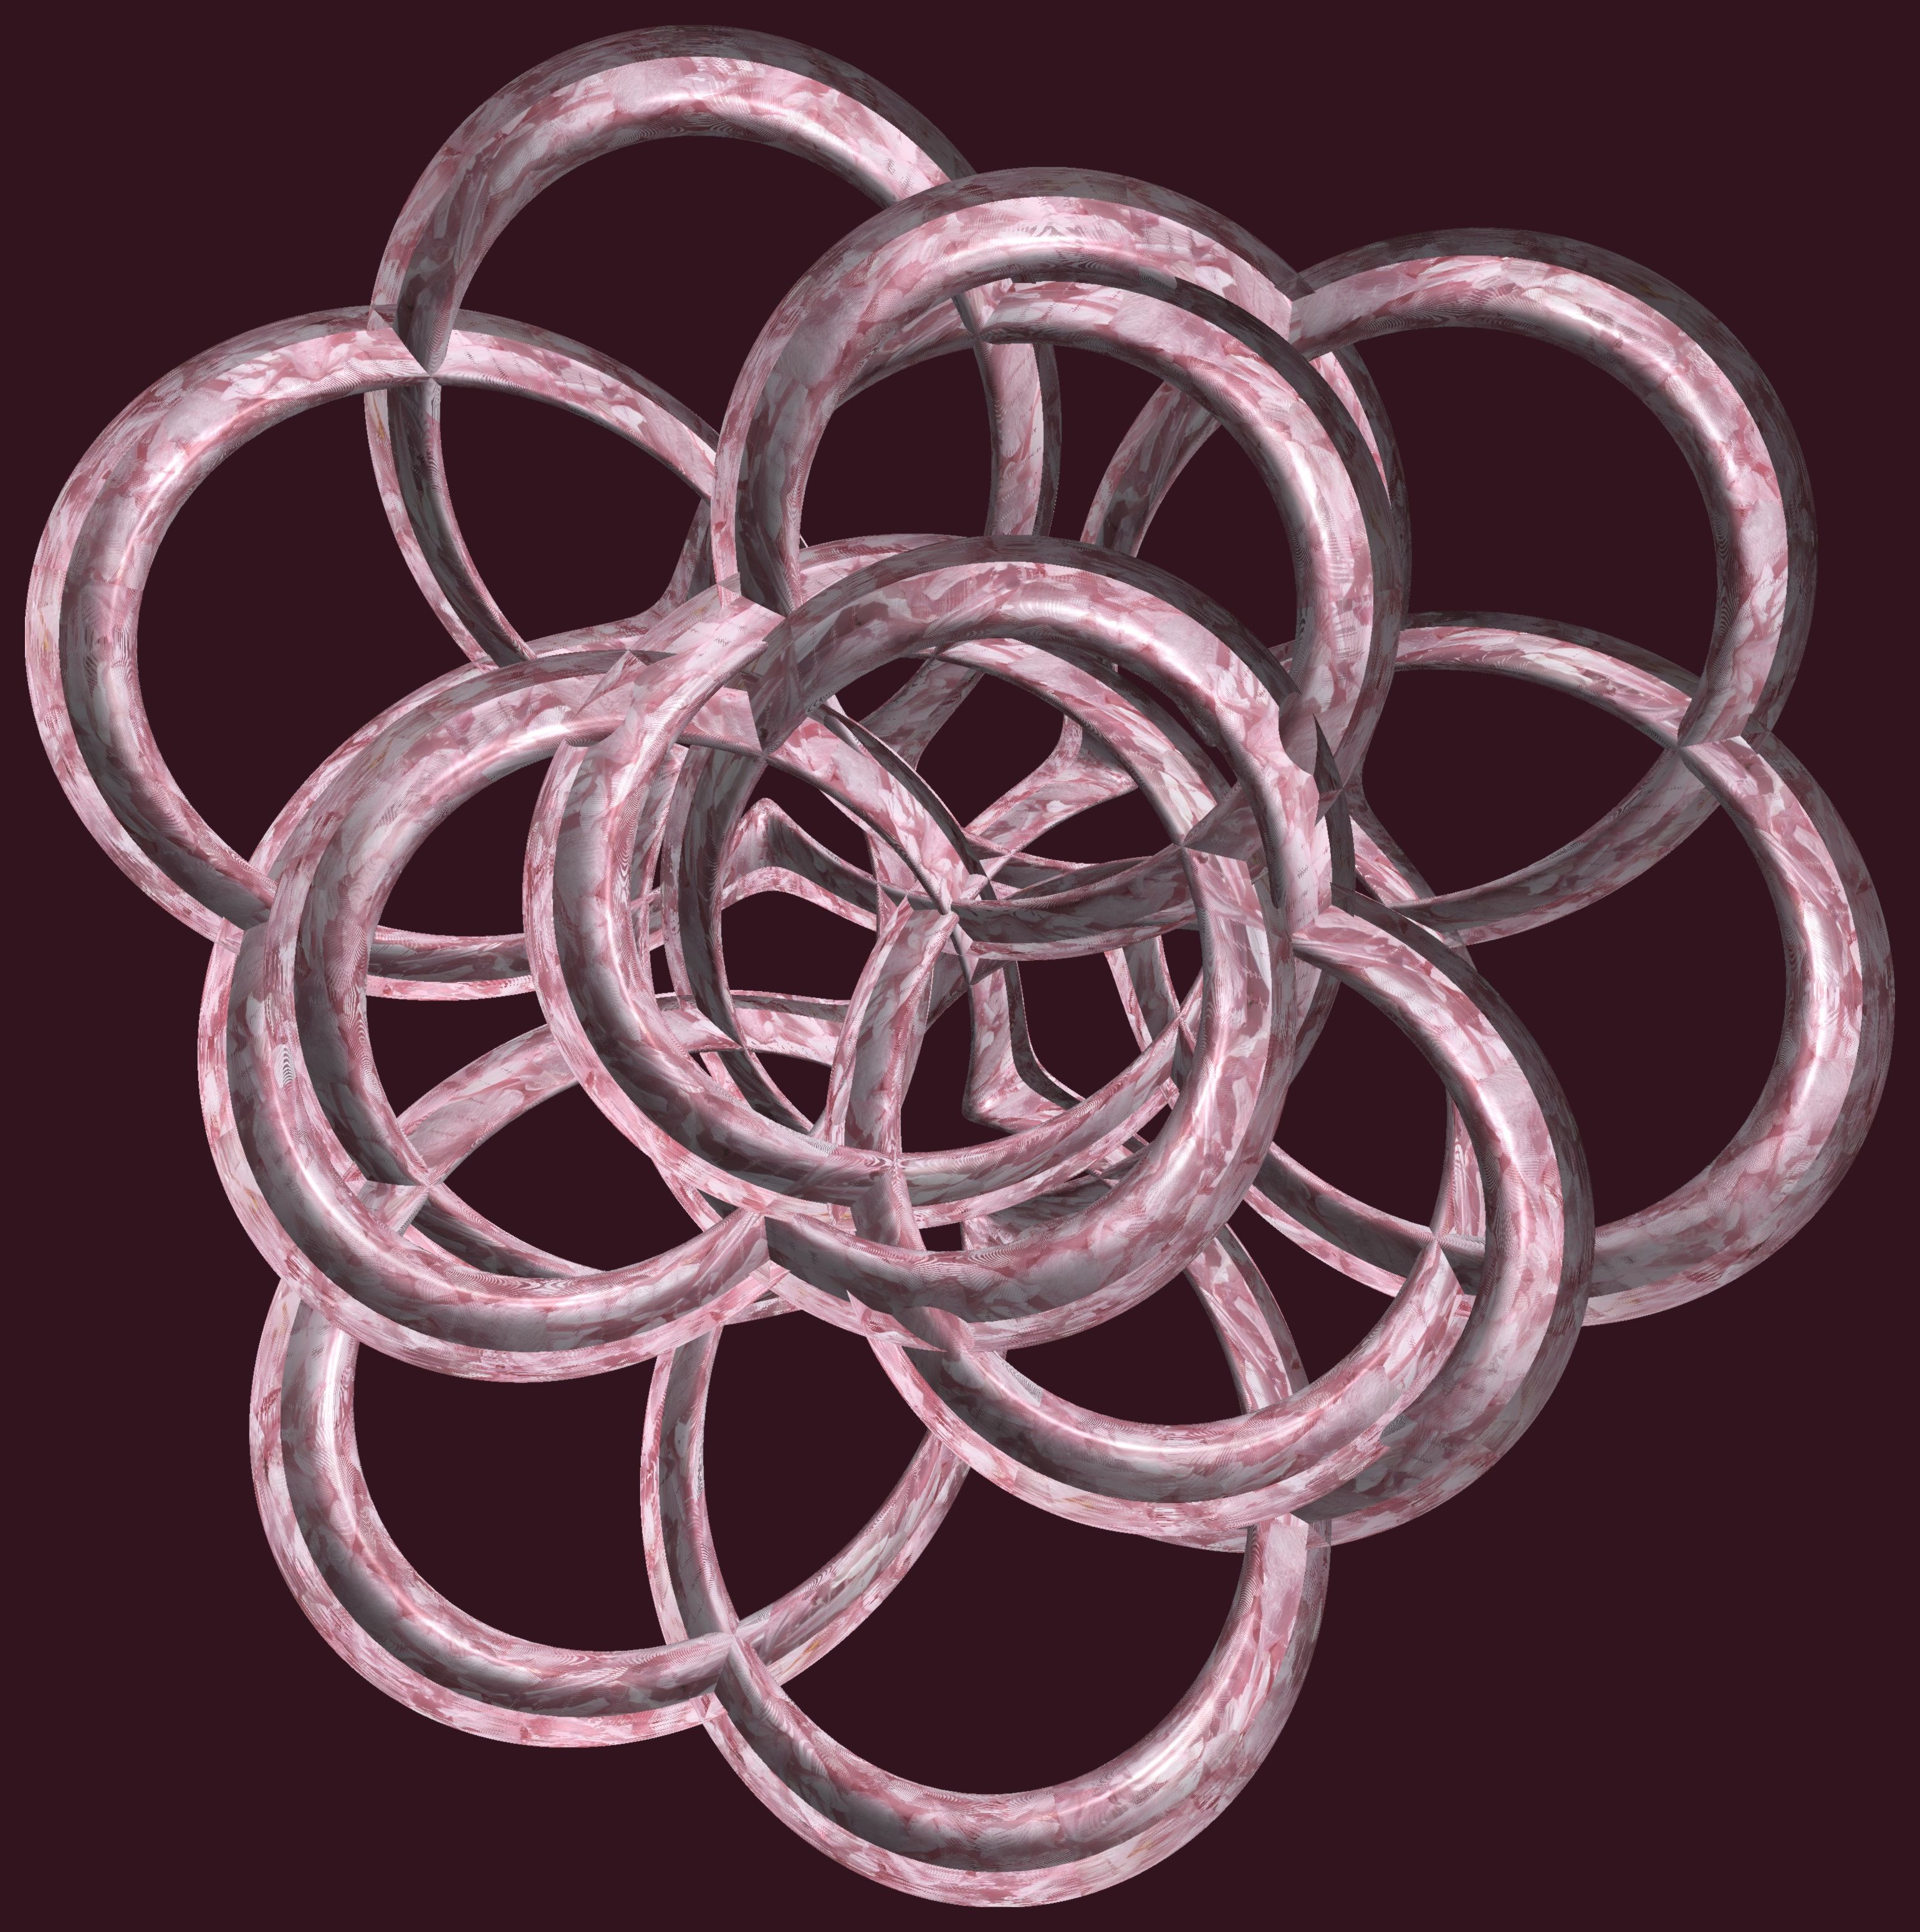
structure, texture, spiral, pattern, metal, lighting, circle, font, figure, design, symmetry, 3d, graphic, iron, rings, torus, mathematica, cg, parametricplot3d, code, program, algorithm, abstruct, mapping, lissajous